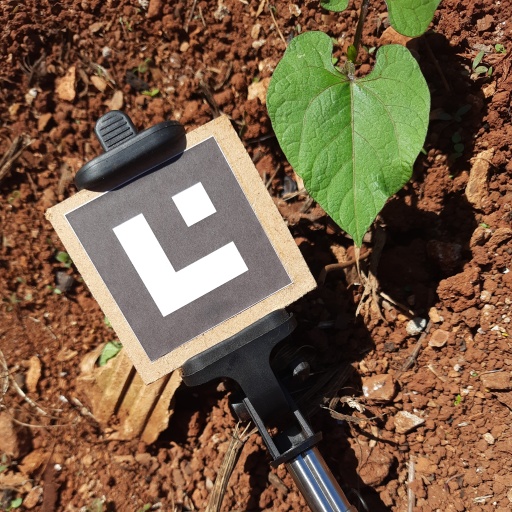
Observations: wavy surface, no eating holes, under sunlight